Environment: real
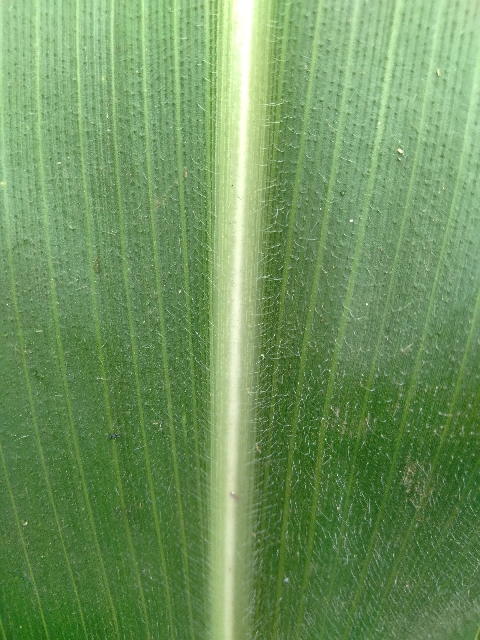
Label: healthy